Glendale, Queens

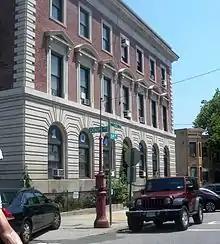
104th Precinct

Maspeth, Ridgewood, Middle Village, and Glendale are patrolled by the 104th Precinct of the NYPD, located at 64-02 Catalpa Avenue. The 104th Precinct ranked 21st safest out of 69 patrol areas for per-capita crime in 2010. However, the precinct covers a large diamond-shaped area, and Maspeth and Middle Village are generally seen as safer than Ridgewood. , with a non-fatal assault rate of 19 per 100,000 people, Glendale, Ridgewood, and Maspeth's rate of violent crimes per capita is less than that of the city as a whole. The incarceration rate of 235 per 100,000 people is lower than that of the city as a whole.